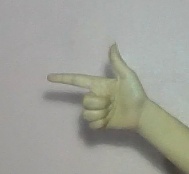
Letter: yaa